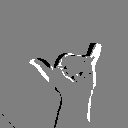
ASL letter: y